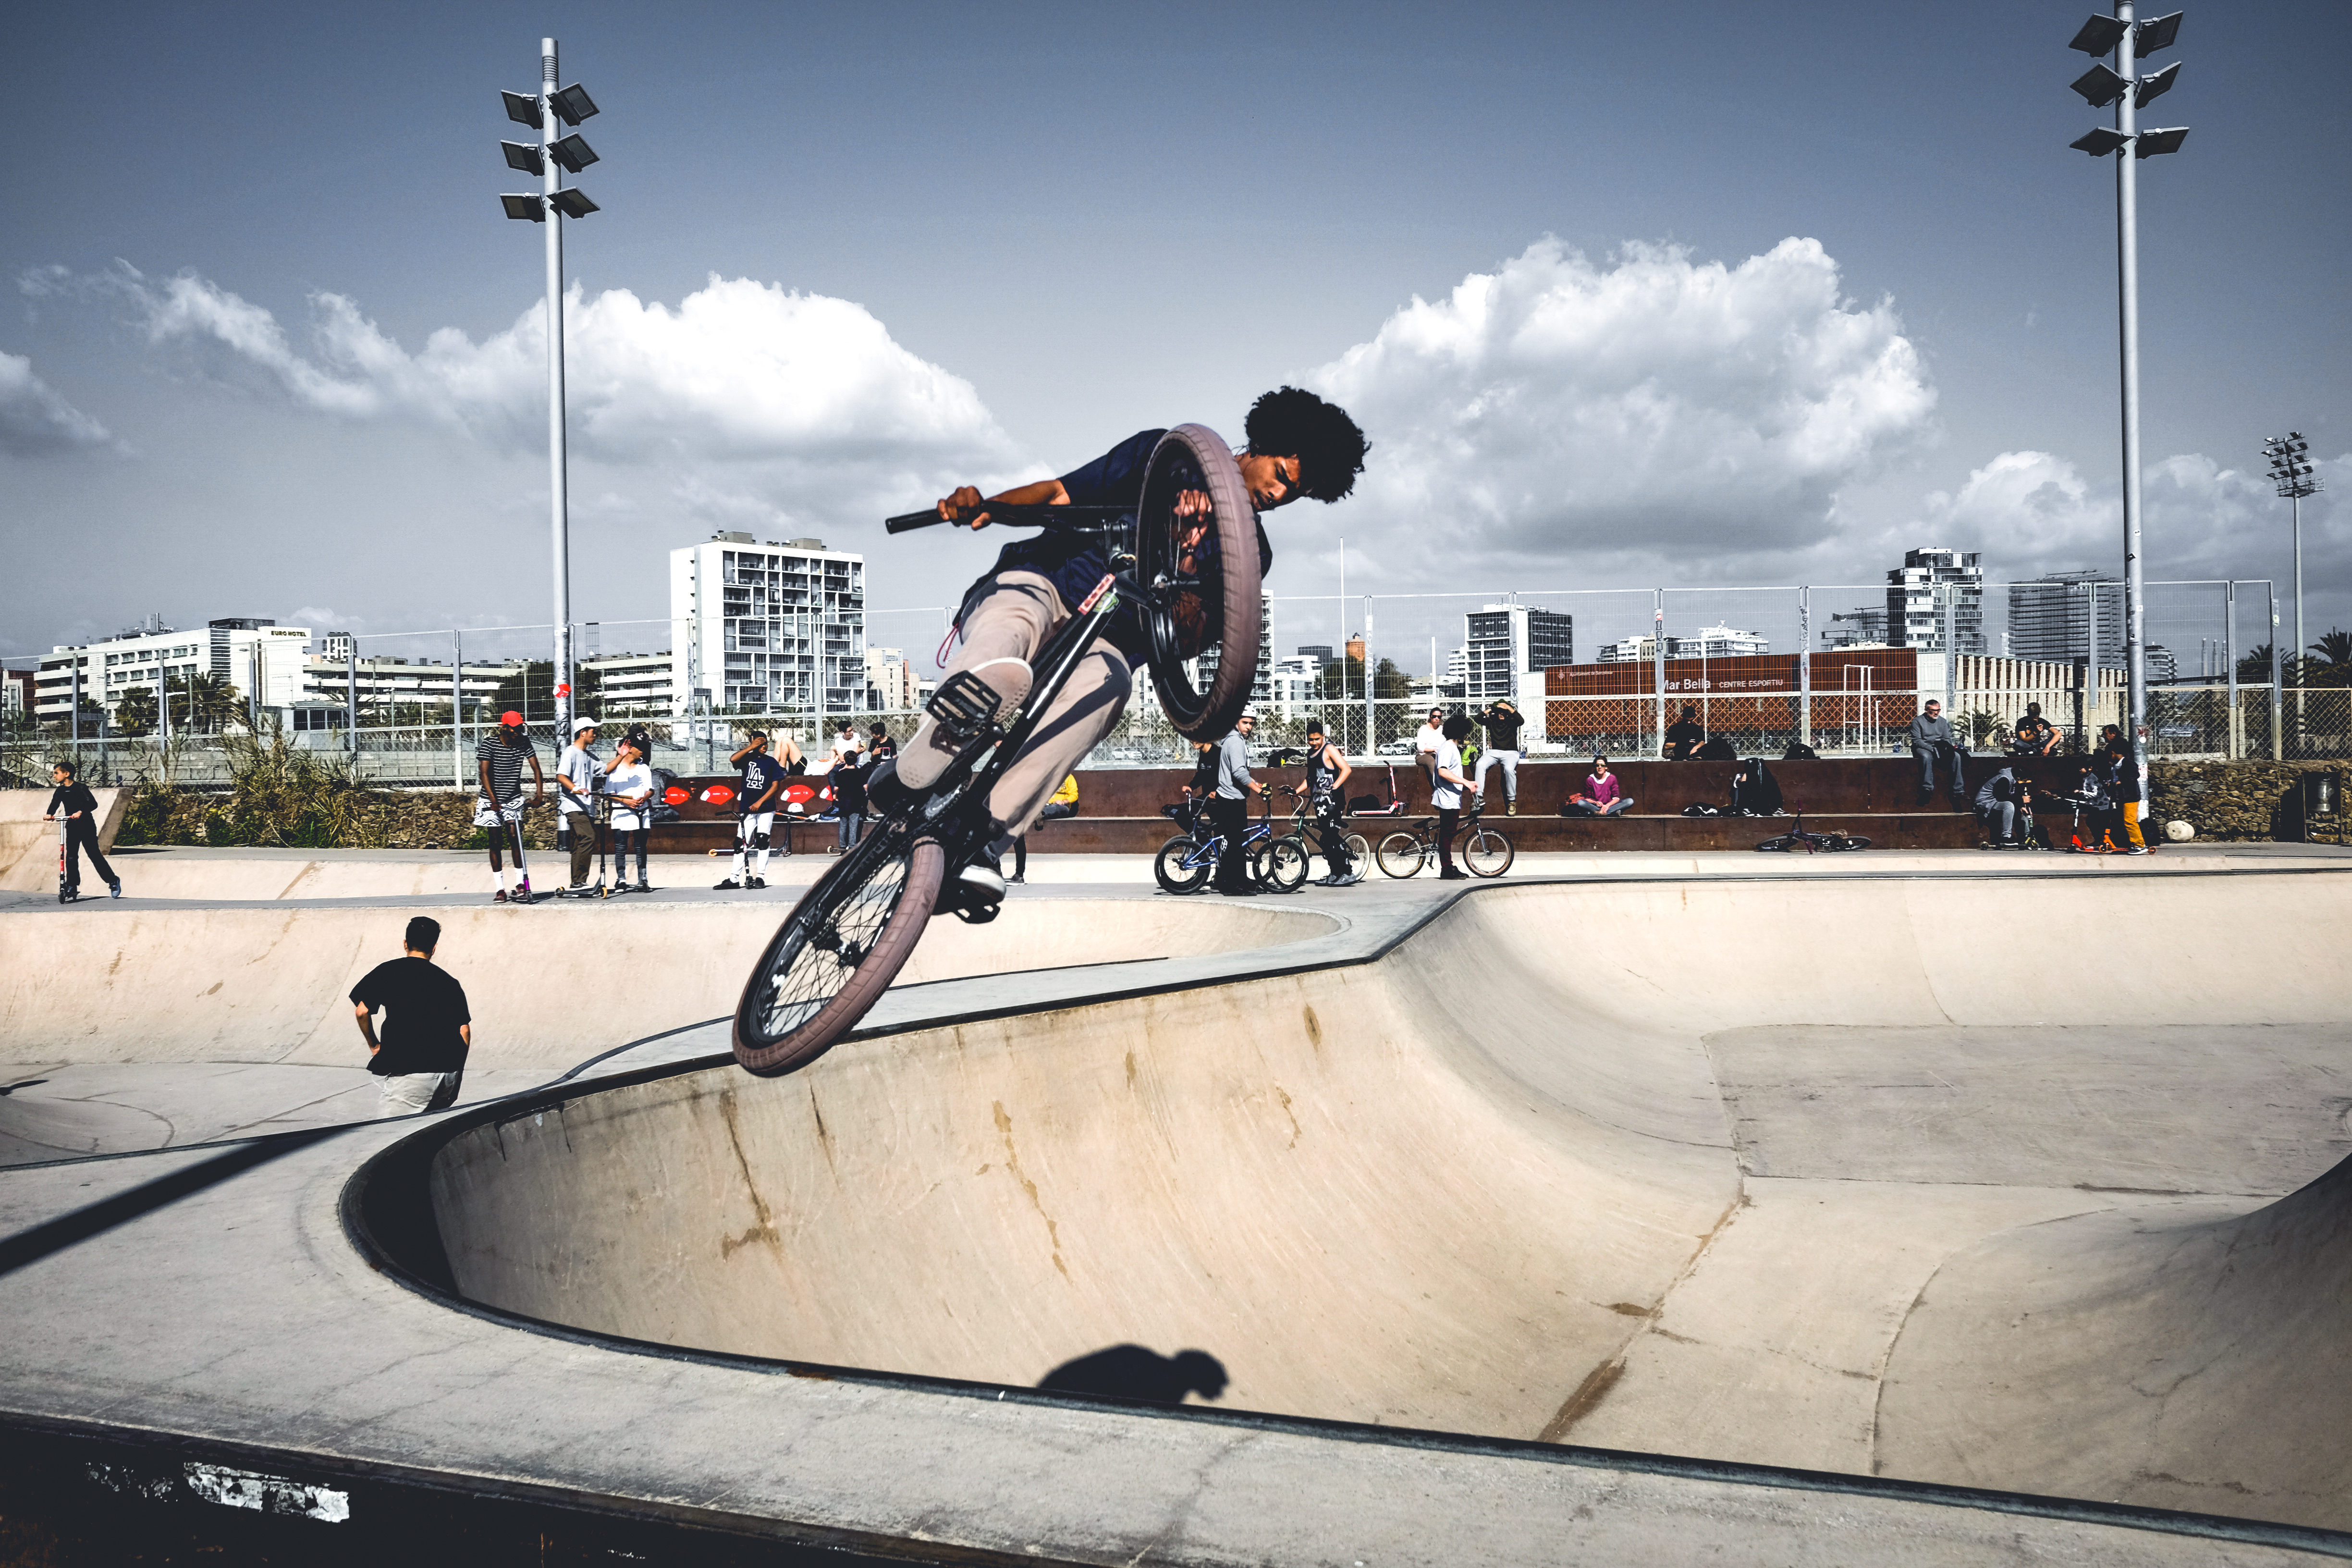
skateboard, skateboarding, recreation, extreme sport, skate park, sports equipment, sports, biker, trick, stunt, bike rider, outdoor recreation, skateboarding equipment and supplies, boardsport, cycle sport, bicycle motocross, bmx bike, freestyle bmx, aggressive inline skating